Economy of Sindh

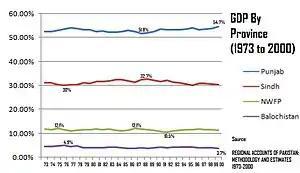
GDP by province

The economy of Sindh is the 2nd largest of all the provinces in Pakistan. Much of Sindh's economy is influenced by the economy of Karachi, the largest city and economic capital of the country. Historically, Sindh's contribution to Pakistan's GDP has been between 30% and 32.7%. Its share in the service sector has ranged from 21% to 27.8% and in the agriculture sector from 21.4% to 27.7%. Performance-wise, its best sector is the manufacturing sector, where its share has ranged from 36.7% to 46.5%. Since 1972, Sindh's GDP has expanded by 3.6 times.